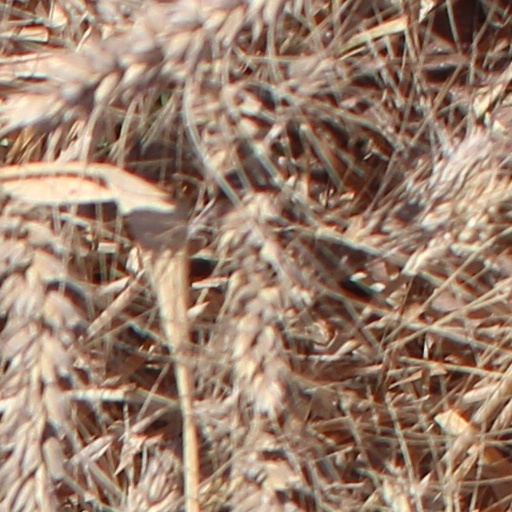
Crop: wheat